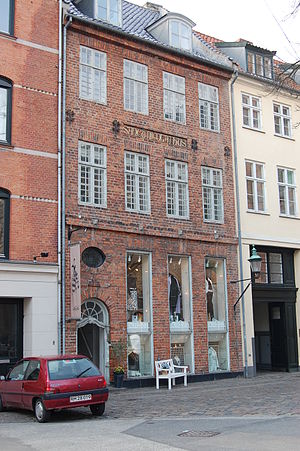
Fredede bygninger i Københavns Kommune, postnummer 10xx
Denne liste over fredede bygninger i Københavns Kommune viser alle fredede bygninger i Københavns Kommune i postnumrene 10xx, bortset fra kirker. Listen bygger på data fra Kulturarvsstyrelsen.